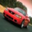
Label: automobile